Anbar campaign (2003–2011)

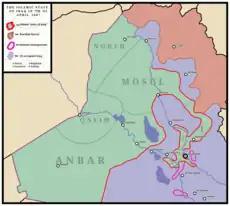
Map of the Islamic State of Iraq and its provinces on 7th of April, 2007

In his State of the Union Address on 23 January 2007, President Bush announced plans to deploy more than 20,000 additional soldiers and Marines to Iraq in what became known as the Surge. Four thousand were specifically earmarked for Anbar, which Bush acknowledged had become both an AQI haven and a center of resistance against AQI. Instead of deploying new units, the Marine Corps chose to extend the deployments of several units already in Anbar: 1st Battalion 6th Marines, 3rd Battalion 4th Marines, and the 15th Marine Expeditionary Unit (MEU). The 15th MEU would later be replaced by the 13th MEU as the last surge unit.